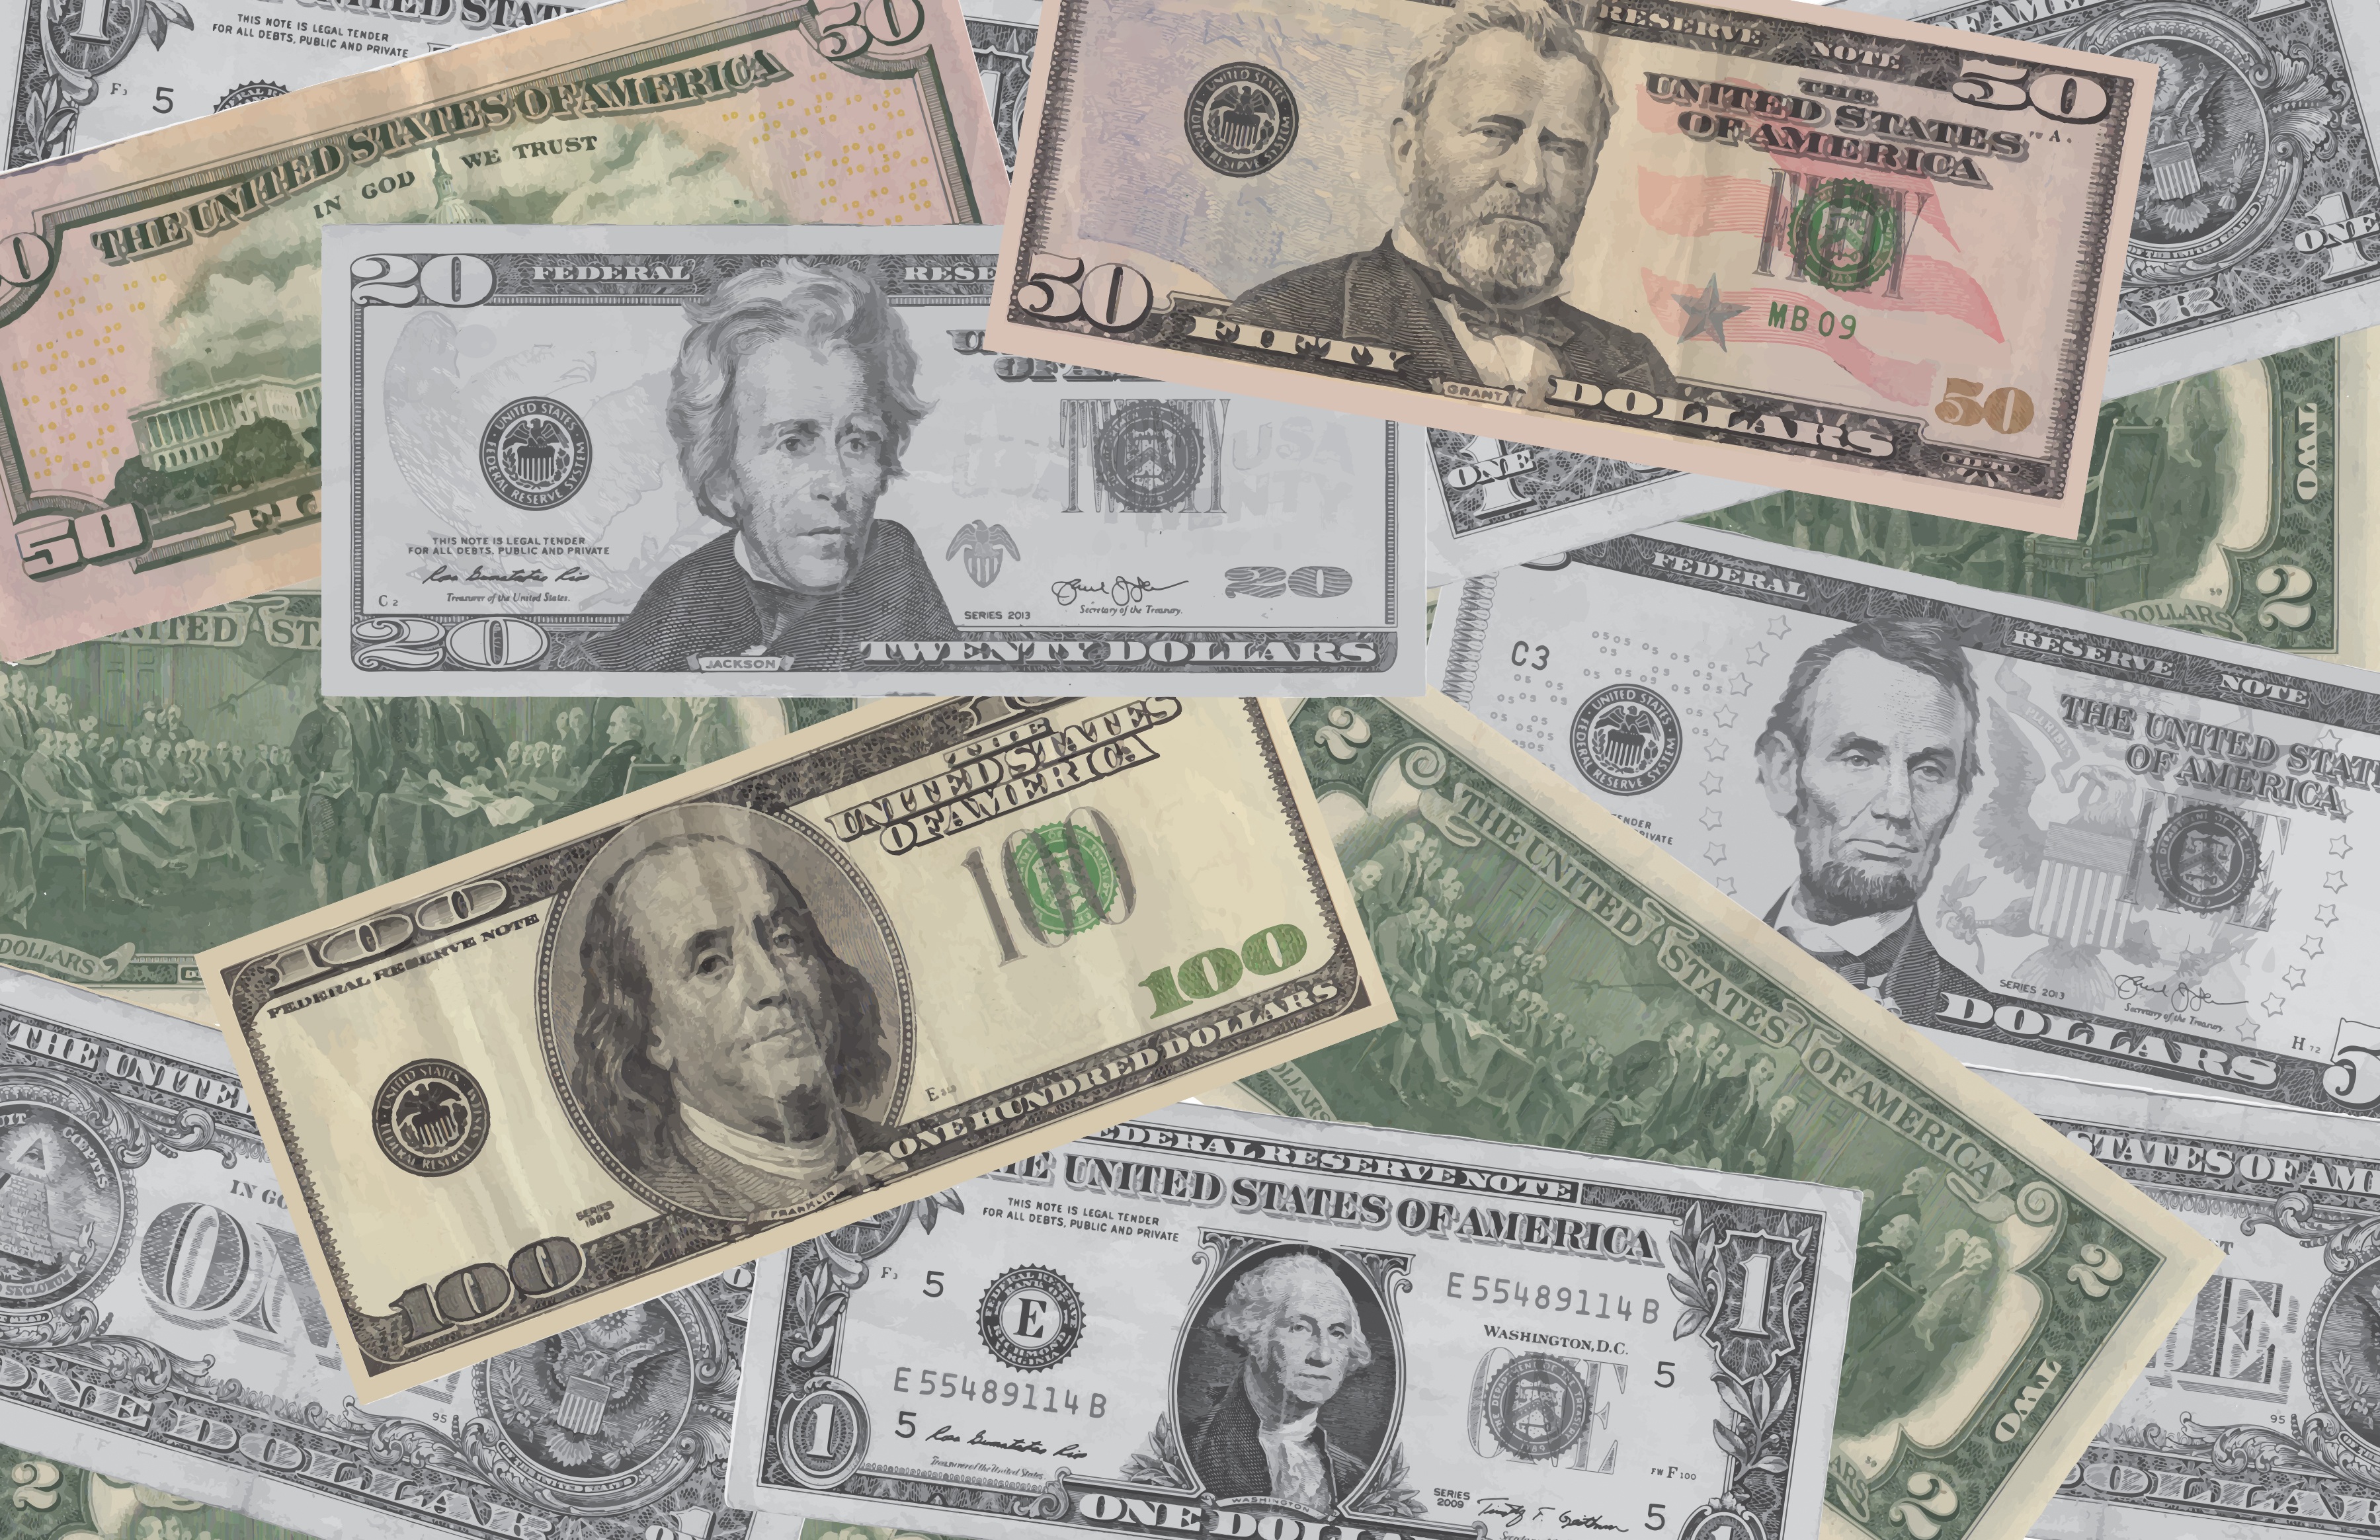
money, paper, material, washington, cash, united states, american, background, currency, dollar, lincoln, us, buy, five, ten, jackson, grant, banknote, purchase, fifty, twenty, one hundred, money handling